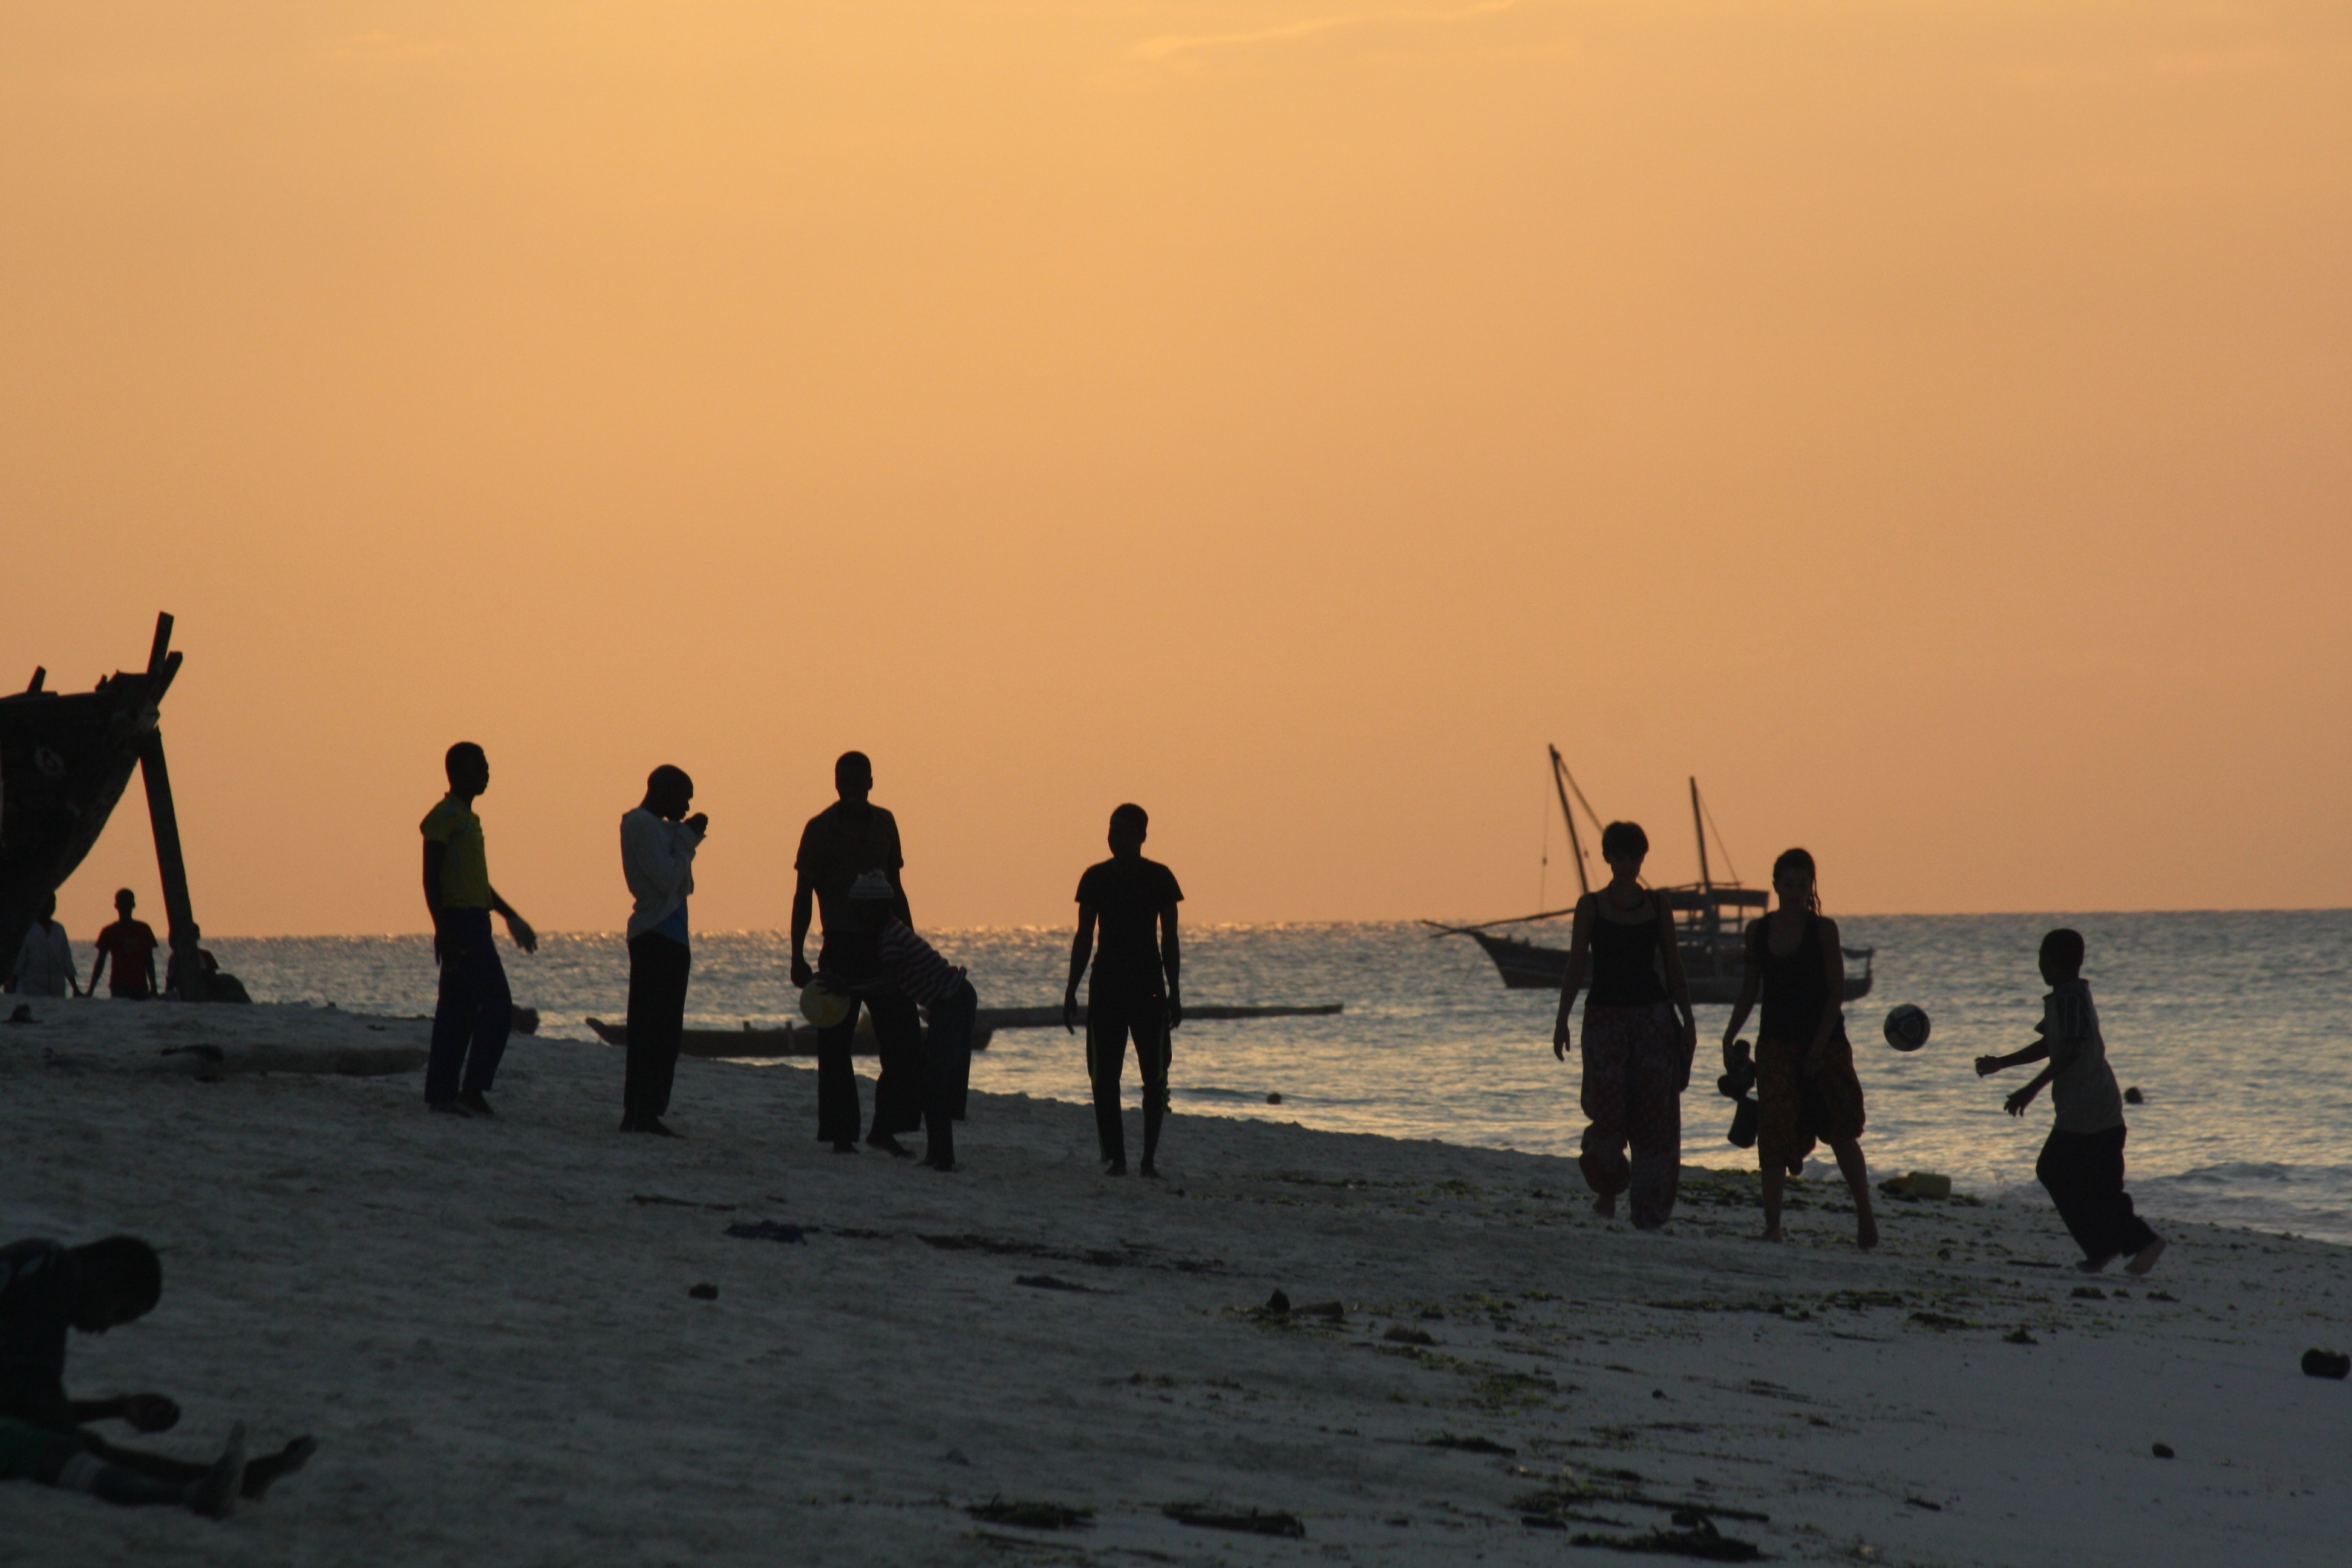
beach, landscape, sea, coast, nature, sand, ocean, horizon, silhouette, sunrise, sunset, morning, summer, dusk, evening, shadows, tanzania, zanzibar, sunsets, sun sunset